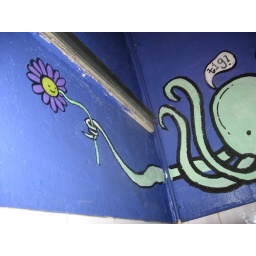
it has picked you a pretty flower from under the water